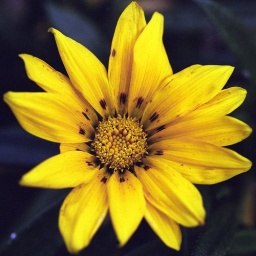
A bedraggled looking yellow flower in the botanical gardens still shone nicely :}